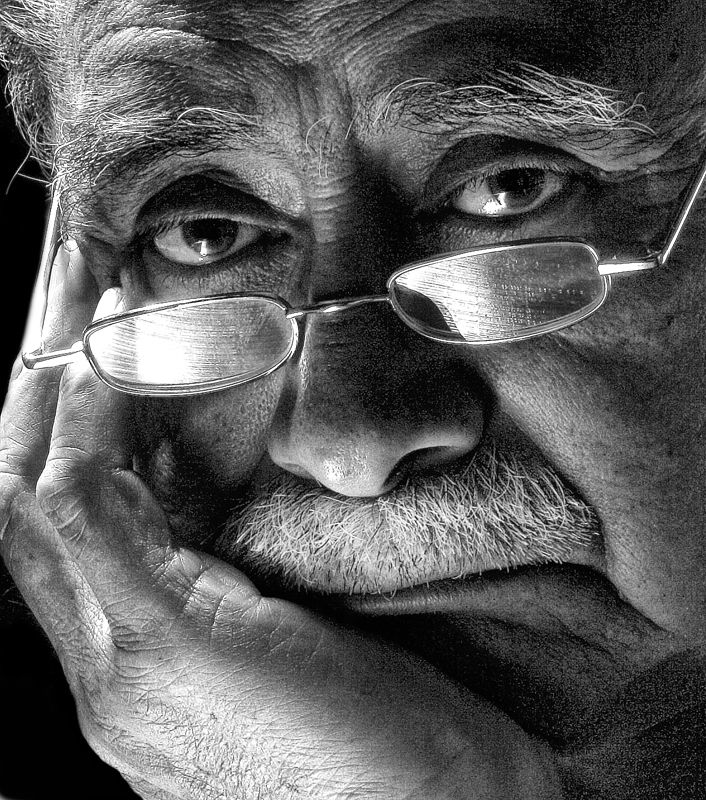
Portrait style: Real Portrait